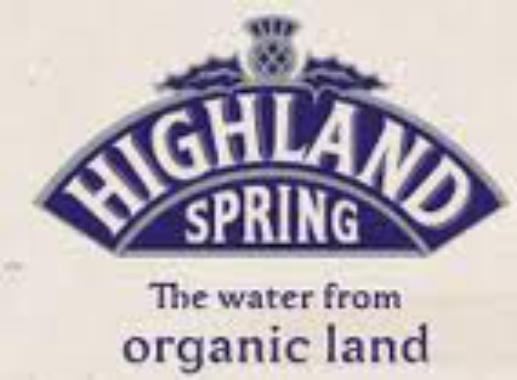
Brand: Highland Spring
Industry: Food